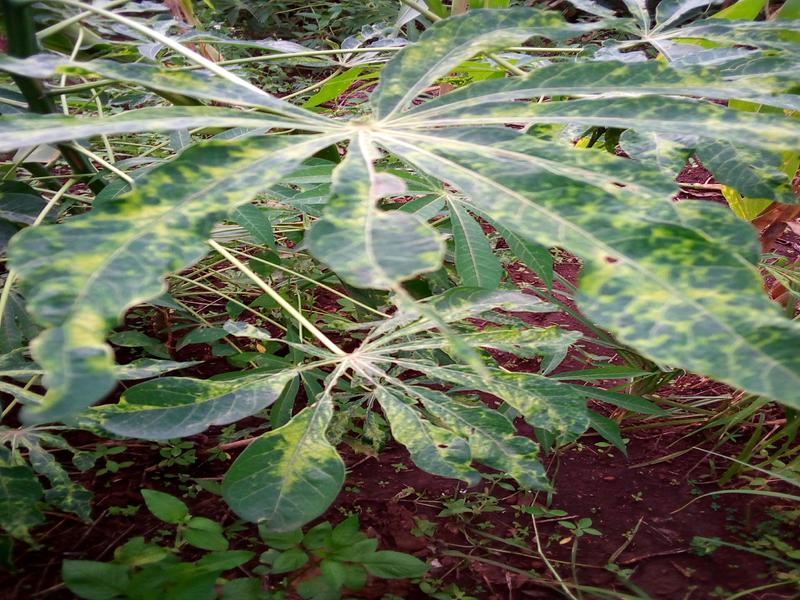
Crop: cassava
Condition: mosaic_disease